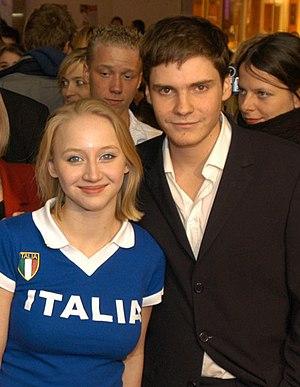
Parfum d'absinthe est un film allemand réalisé par Achim von Borries.